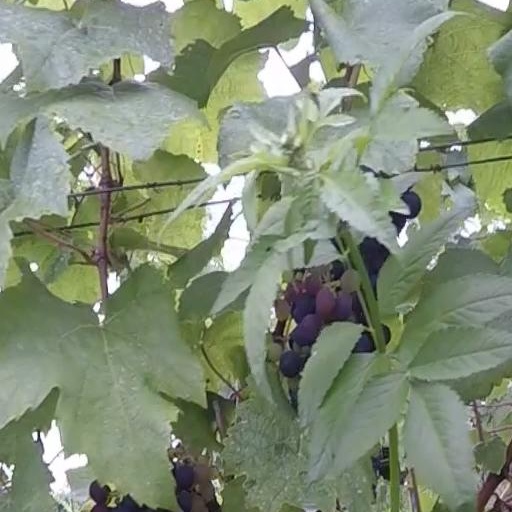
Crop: grape